Too Wise Wives

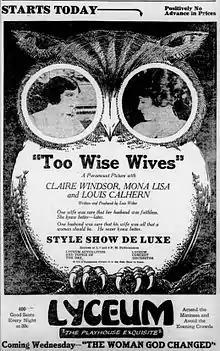
Newspaper ad

Too Wise Wives is a 1921 American silent drama film directed by Lois Weber, written by Lois Weber and Marion Orth, and starring Louis Calhern, Claire Windsor, Phillips Smalley, and Mona Lisa. It was released on May 22, 1921, by Paramount Pictures. A copy of the film is in the Library of Congress.